Rochester Commercial and Industrial District

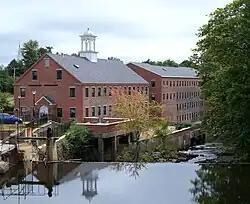
Mill complex along the Cocheco River in Rochester

The Rochester Commercial and Industrial District encompasses the civic, commercial, and industrial heart of Rochester, New Hampshire. Oriented around the city's Central Square, the district includes the city's major civic buildings, most of which are Classical Revival structures from the early 20th century, a number of commercial buildings dating as far back as the square's formation in the 1820s, and several late 19th-century industrial facilities. The district extends primarily along Main Street, from Bridge and Union Streets to Winter and Academy Streets, and includes properties extending along Wakefield and Hanson Streets, as well as other adjacent streets. The district was listed on the National Register of Historic Places in 1983.